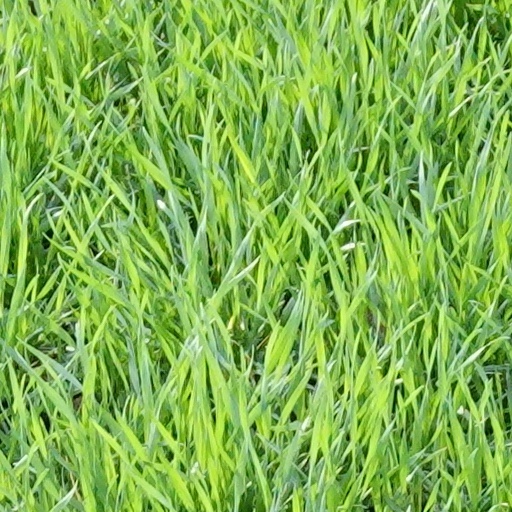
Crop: wheat